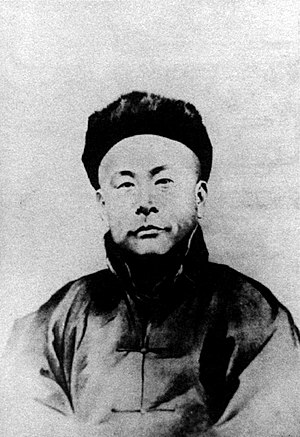
Huo Yuanjia
Huo Yuanjia blev født i byen Tianjin i 1868, og han blev en kinesisk legende da han i begyndelsen af 1900-tallet satte sig op imod fremmede styremagter og med sin fantastiske kampsportteknik wushu, forsvarede han Kinas ære. Efter at have besejret mange modstandere – både kinesere og udenlandske, og startet sit eget kung-fu akademi, bliver han forgiftet og dør den 14. september 1910. "Wushus ånd" fortsatte dog med at sprede sig verden over. I dag blomstrer akademiet "Jing Wu", og findes i mere end 50 lande, bl.a i Danmark.